Bonnie Tyler

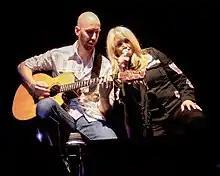
Bonnie Tyler with Matt Prior in an acoustic concert in "Familiengarten Eberswalde" (27 May 2006).

Tyler released her fifteenth studio album "Wings" in the spring of 2005. It was recorded in Paris, and featured twelve new songs, two of which were also recorded in French, and new versions of "Total Eclipse of the Heart" and "It's a Heartache". Tyler promoted the album with an extensive tour of Europe, including a televised performance at the Sopot International Song Festival in Poland, and recorded concerts at La Cigale in Paris and at the Fiestas del Pilar in Zaragoza, Spain. Footage from all three concerts appeared on Tyler's live DVD "Bonnie on Tour" which was released in 2006. "Wings" was issued in the UK in 2006 under the title "Celebrate". Tyler also received the Lifetime Achievement Steiger Award in 2005.